Femicide in Mexico

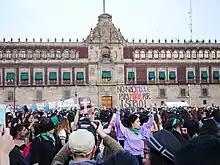
Protestors in Mexico

Mexico officially began documenting femicide cases in 2012. In 2021, roughly 3% of murder victims (~1,000 out of 34,000 total) were classed as femicides. On average, ten girls or women and 100 boys and men are killed daily in Mexico; it is estimated three femicides take place each day. The high murder rate in the country has continued to make international news, while directing attention to the abilities of Mexican authorities to deter crime and violence.